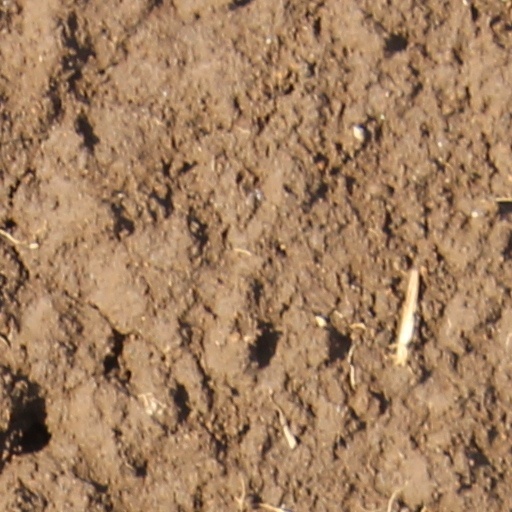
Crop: wheat